San Hing Tsuen (Tuen Mun District)

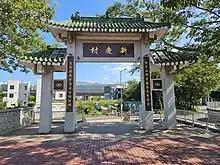
Paifang of San Hing Tsuen

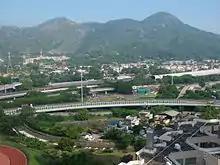
View of San Hing Tsuen (left) and Tuen Tsz Wai (right), with Yuen Tau Shan in the background (hill on the right).

San Hing Tsuen is a village in Lam Tei, Tuen Mun District, Hong Kong.